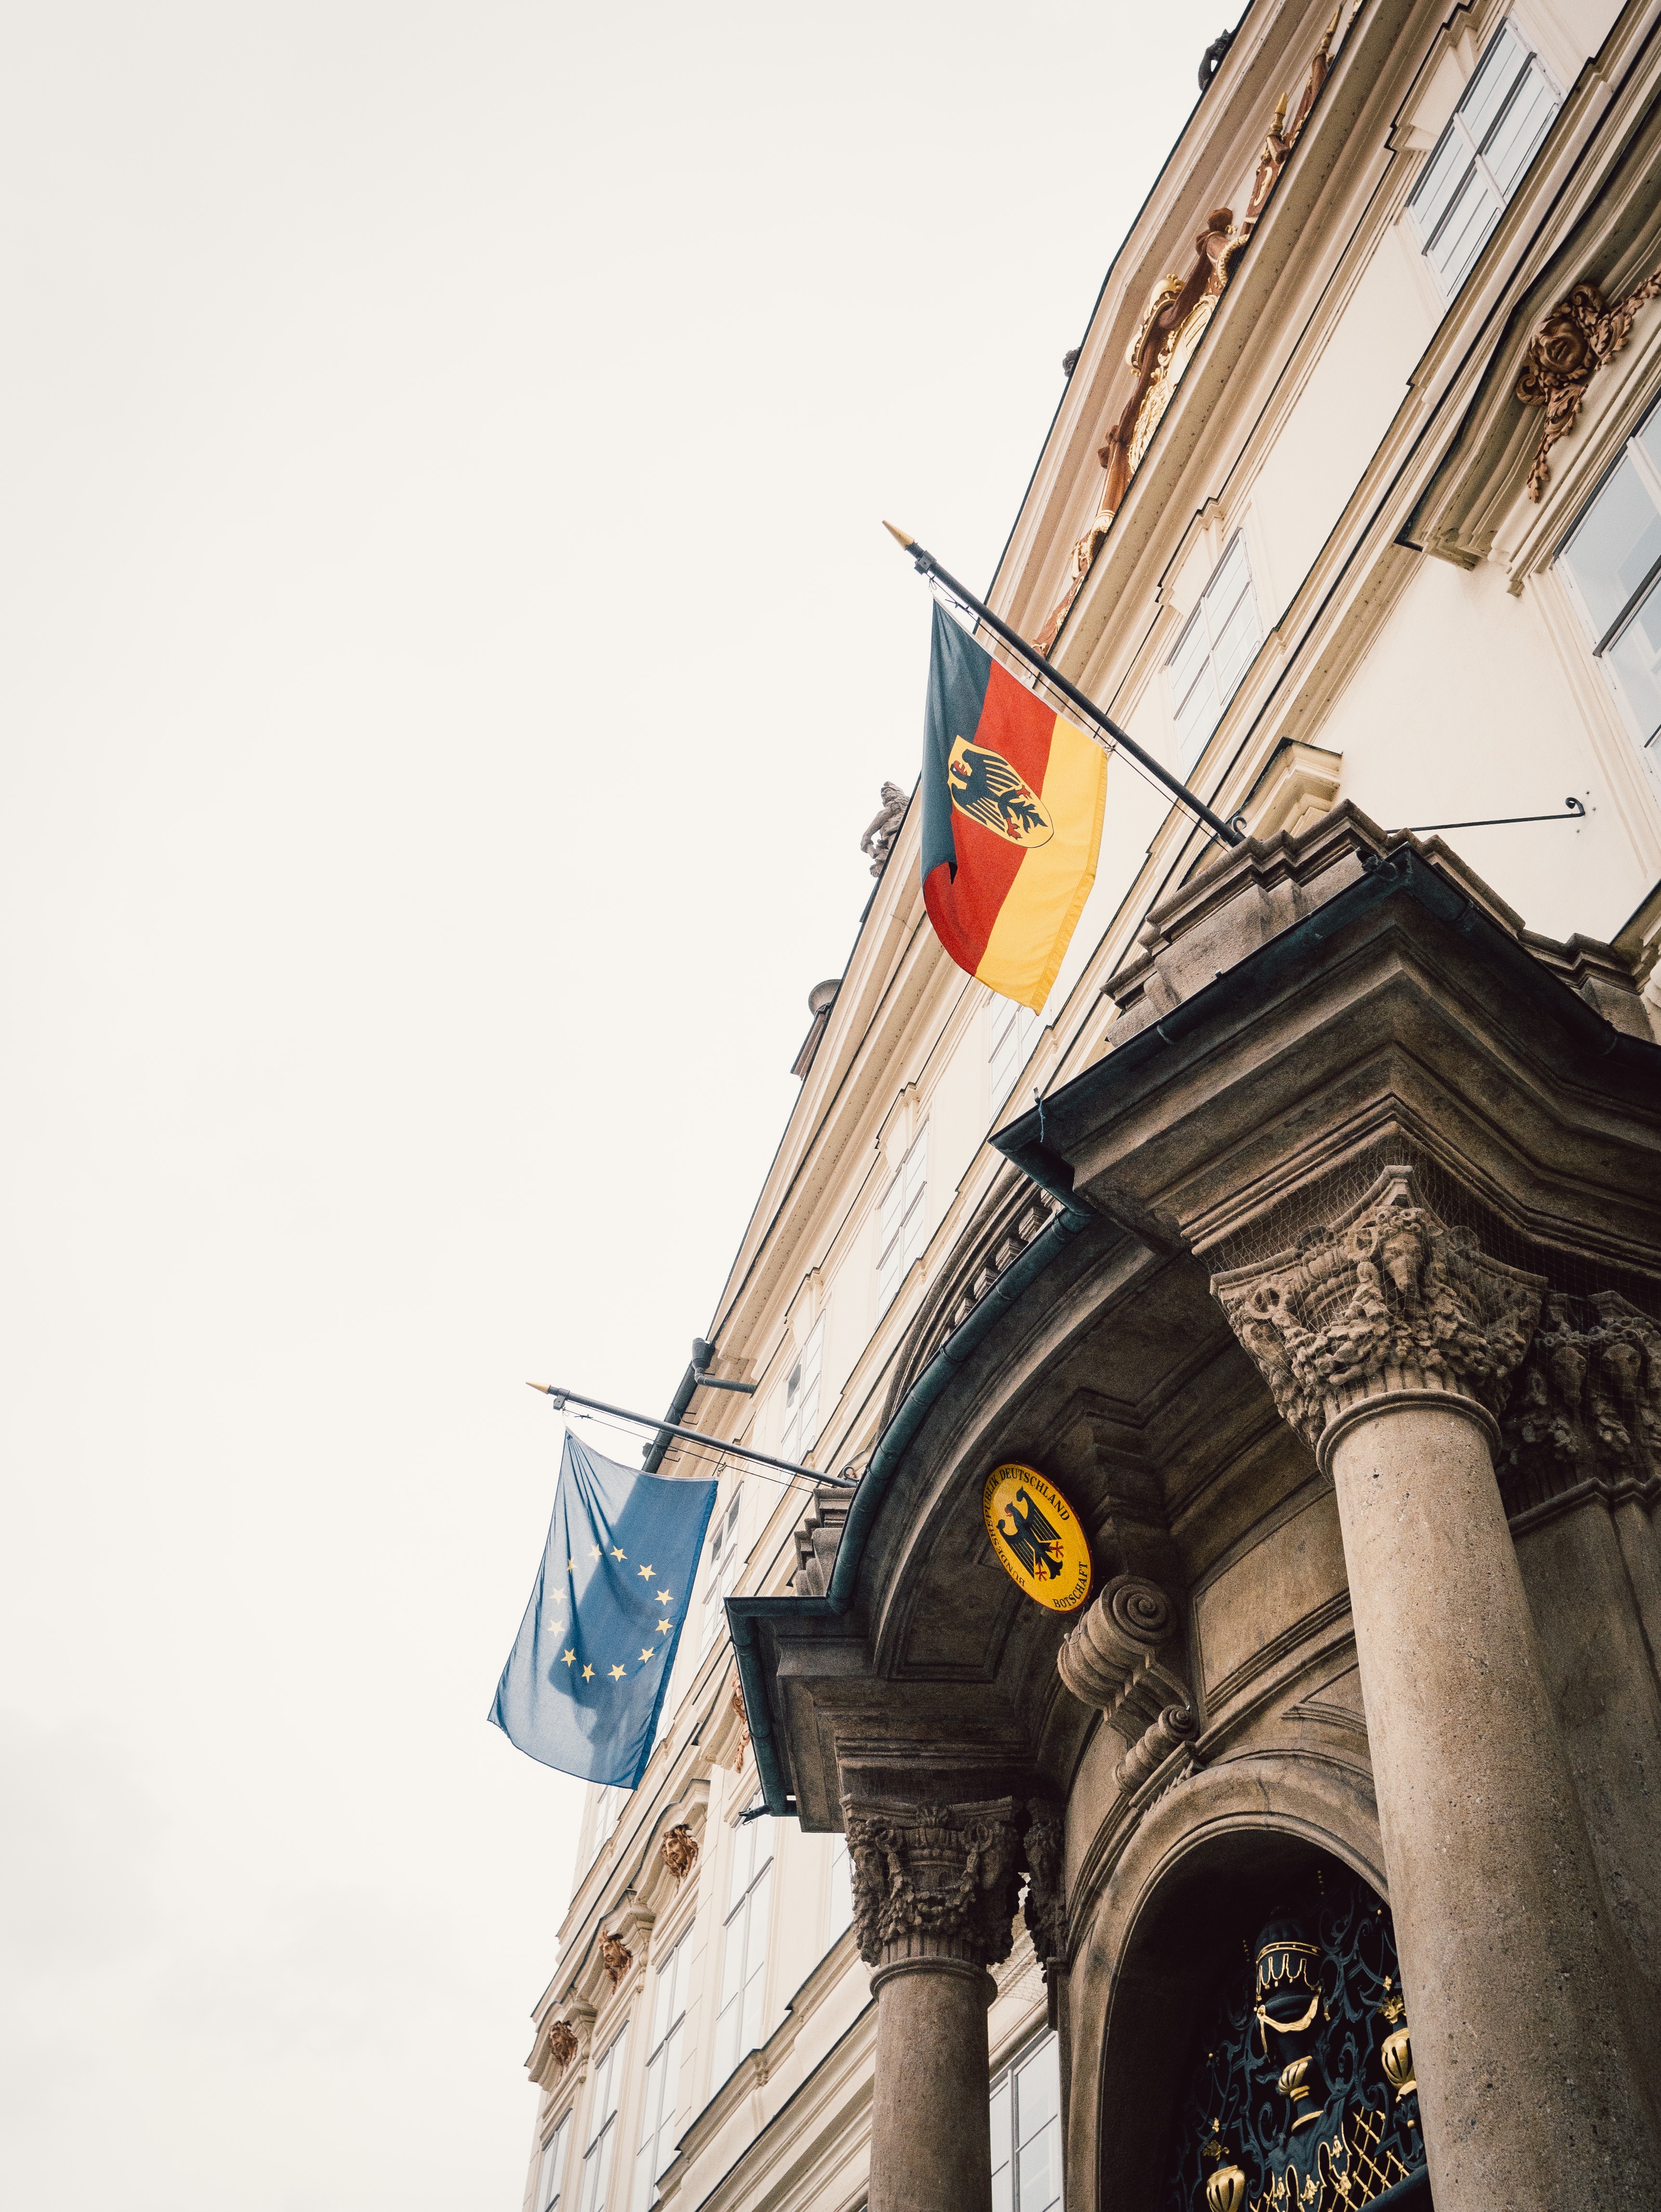
architecture, yellow, flag, sky, column, building, stock photography, arch, facade, classical architecture, city, photography, vacation, street, world, tourism